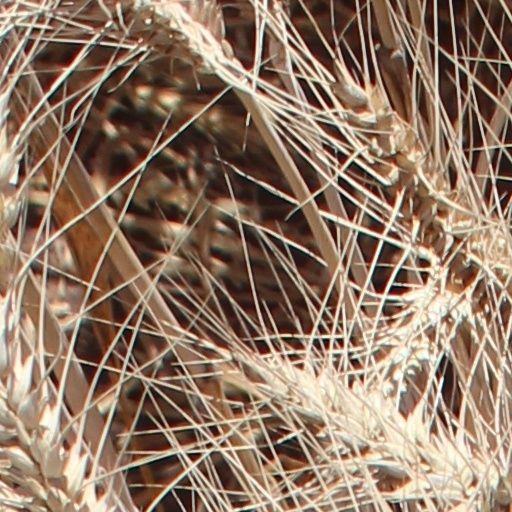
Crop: wheat